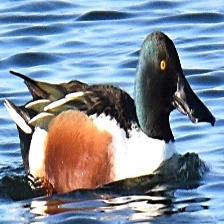
Species: NORTHERN SHOVELER
Scientific name: SPATULA CLYPEATA
ImageNet parent category: drake